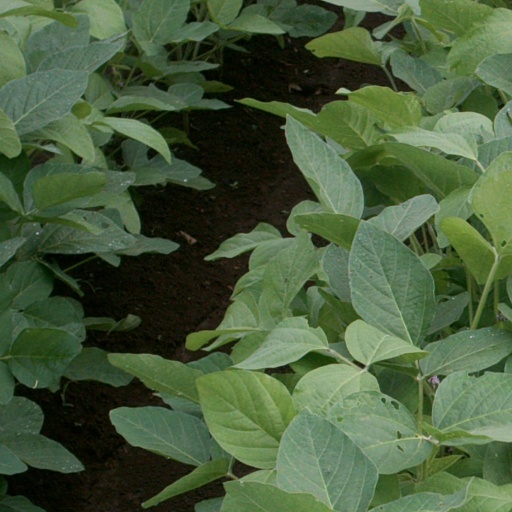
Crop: soybean